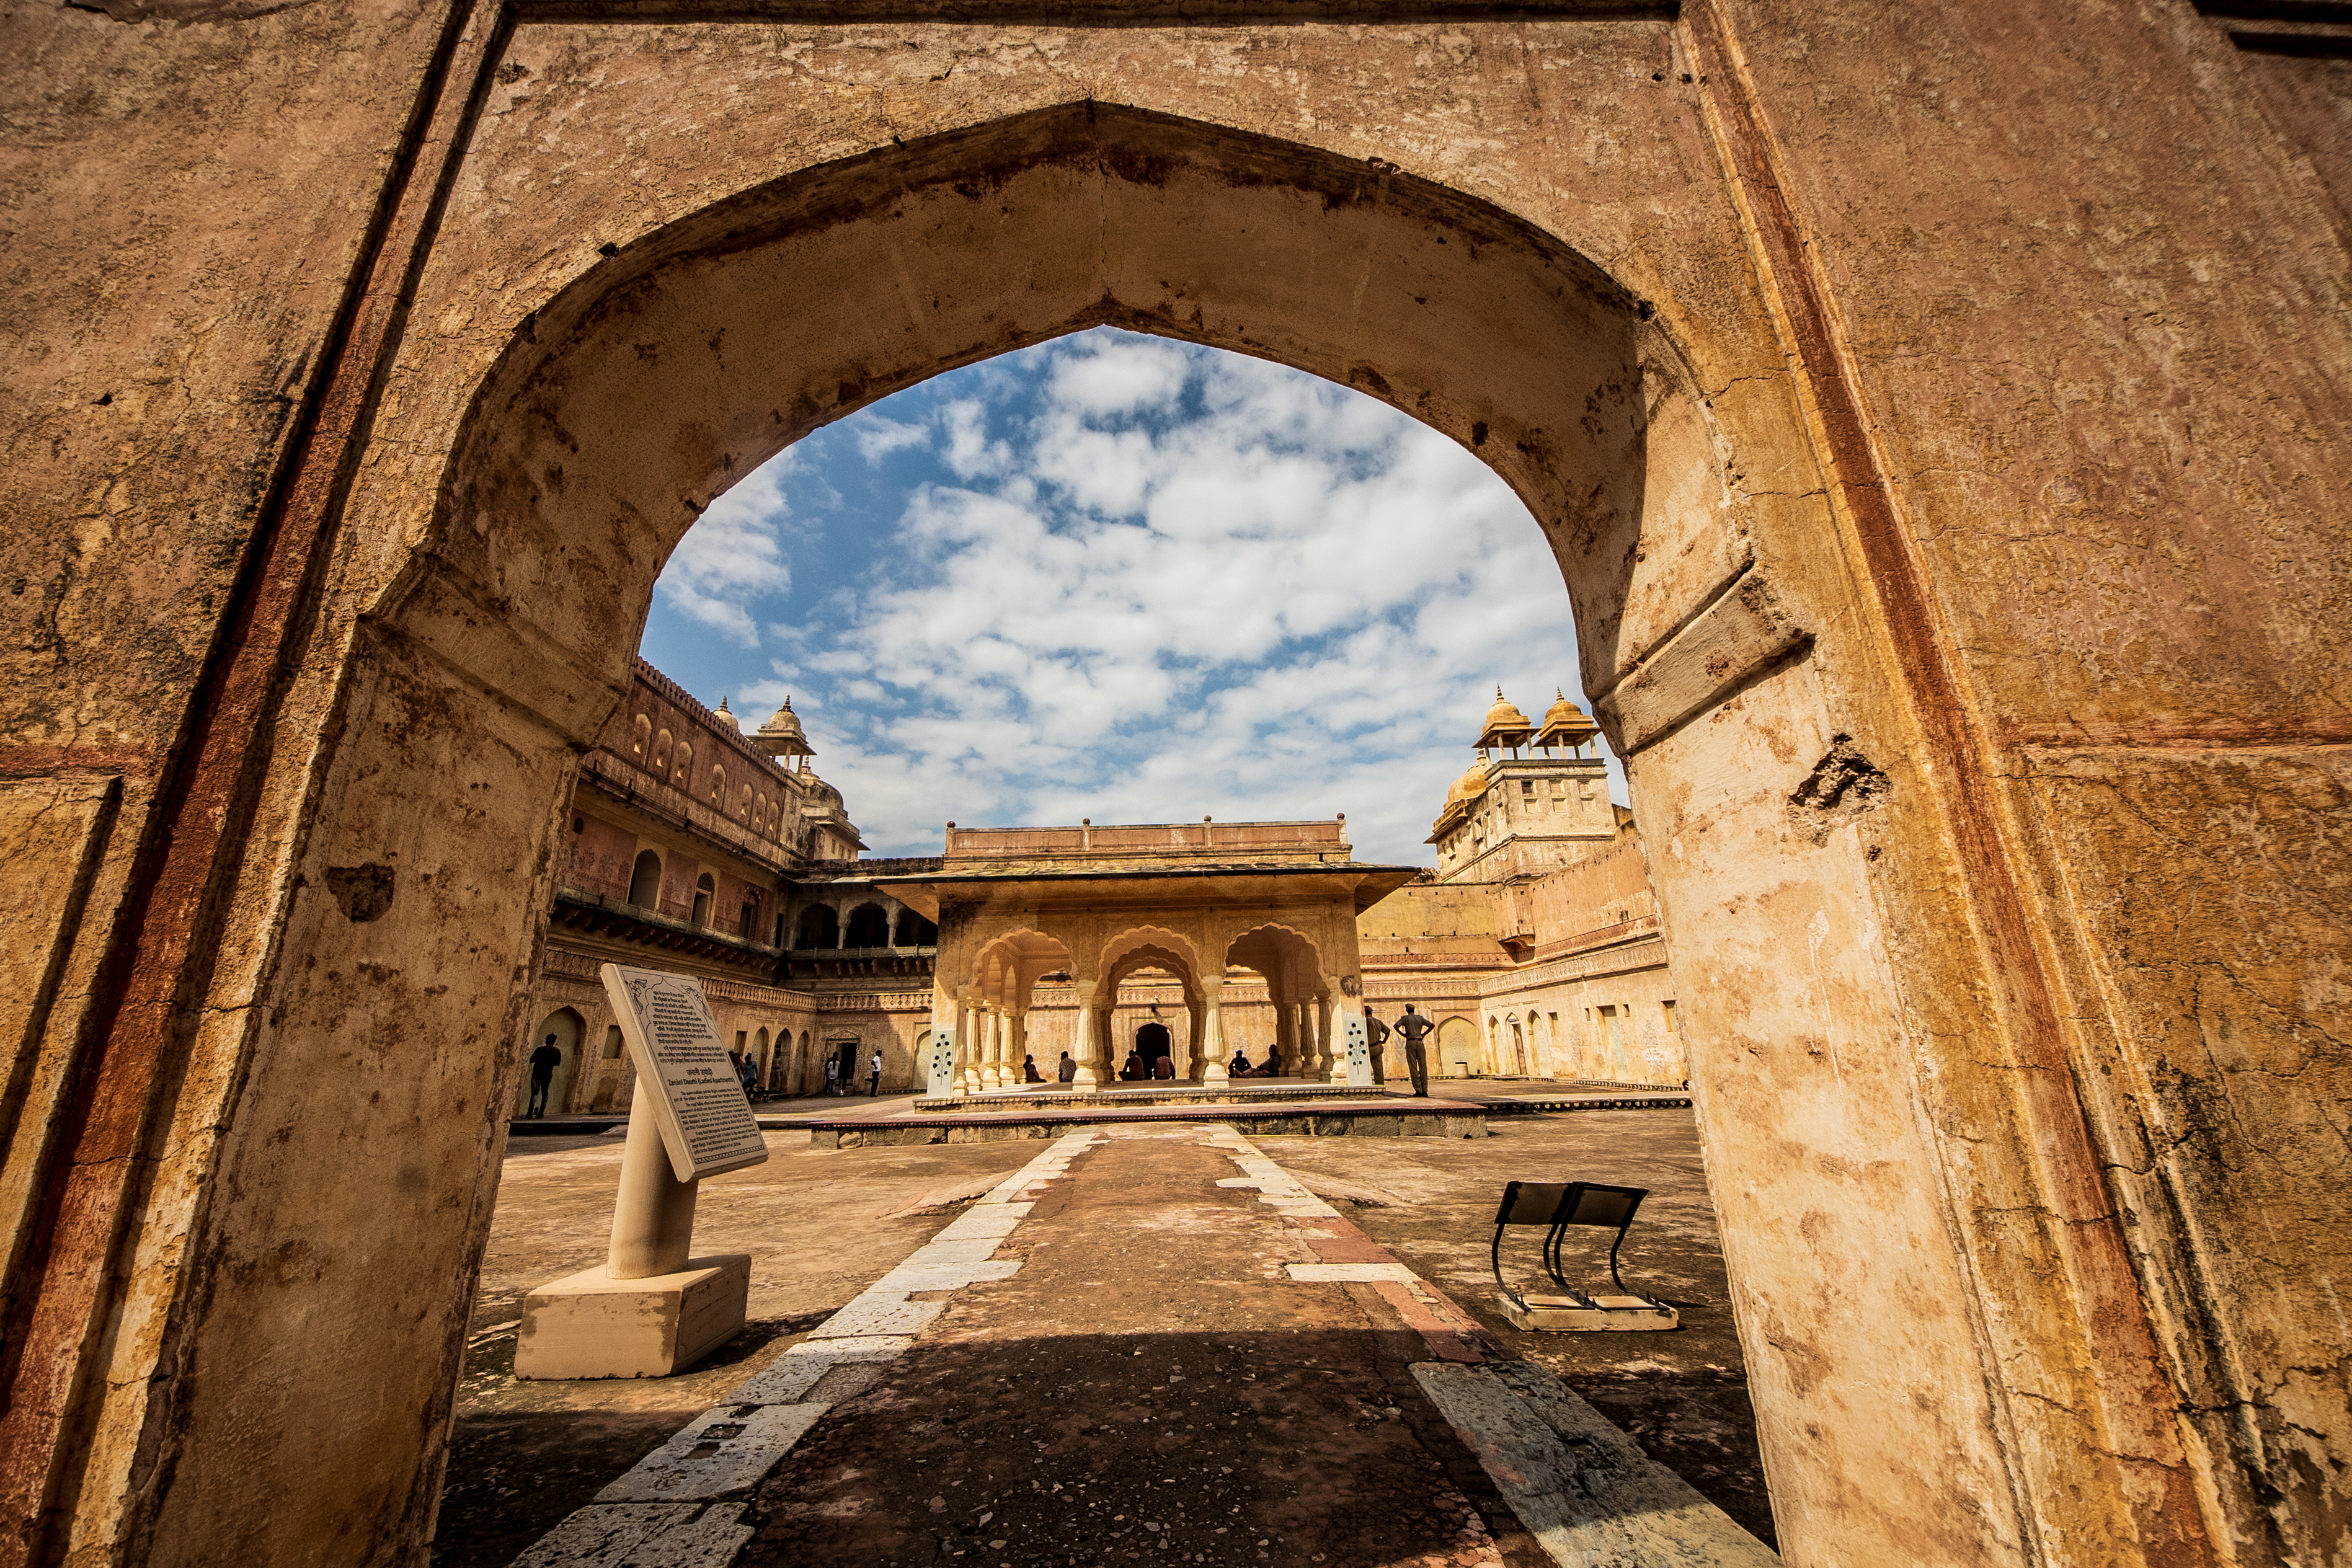
jaipur, amber, amer, ancient, architecture, art, asia, building, castle, colorful, culture, design, destination, detail, empire, famous, fort, ganesh, gate, gateway, heritage, historic, historical, history, holiday, india, islam, king, landmark, landscape, legend, maharajah, monument, mosaic, mosque, mughal, old, orange, ornament, ornate, palace, rajasthan, rajput, sightseeing, stone, structure, tourism, tourist, traditional, travel, arch, holy places, sky, historic site, ancient history, ruins, ancient roman architecture, archaeological site, caravanserai, fortification